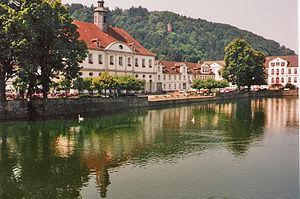
Bad Karlshafen est une ville allemande située dans le land de la Hesse et l'arrondissement de Cassel, à la confluence de la Diemel avec la Weser.